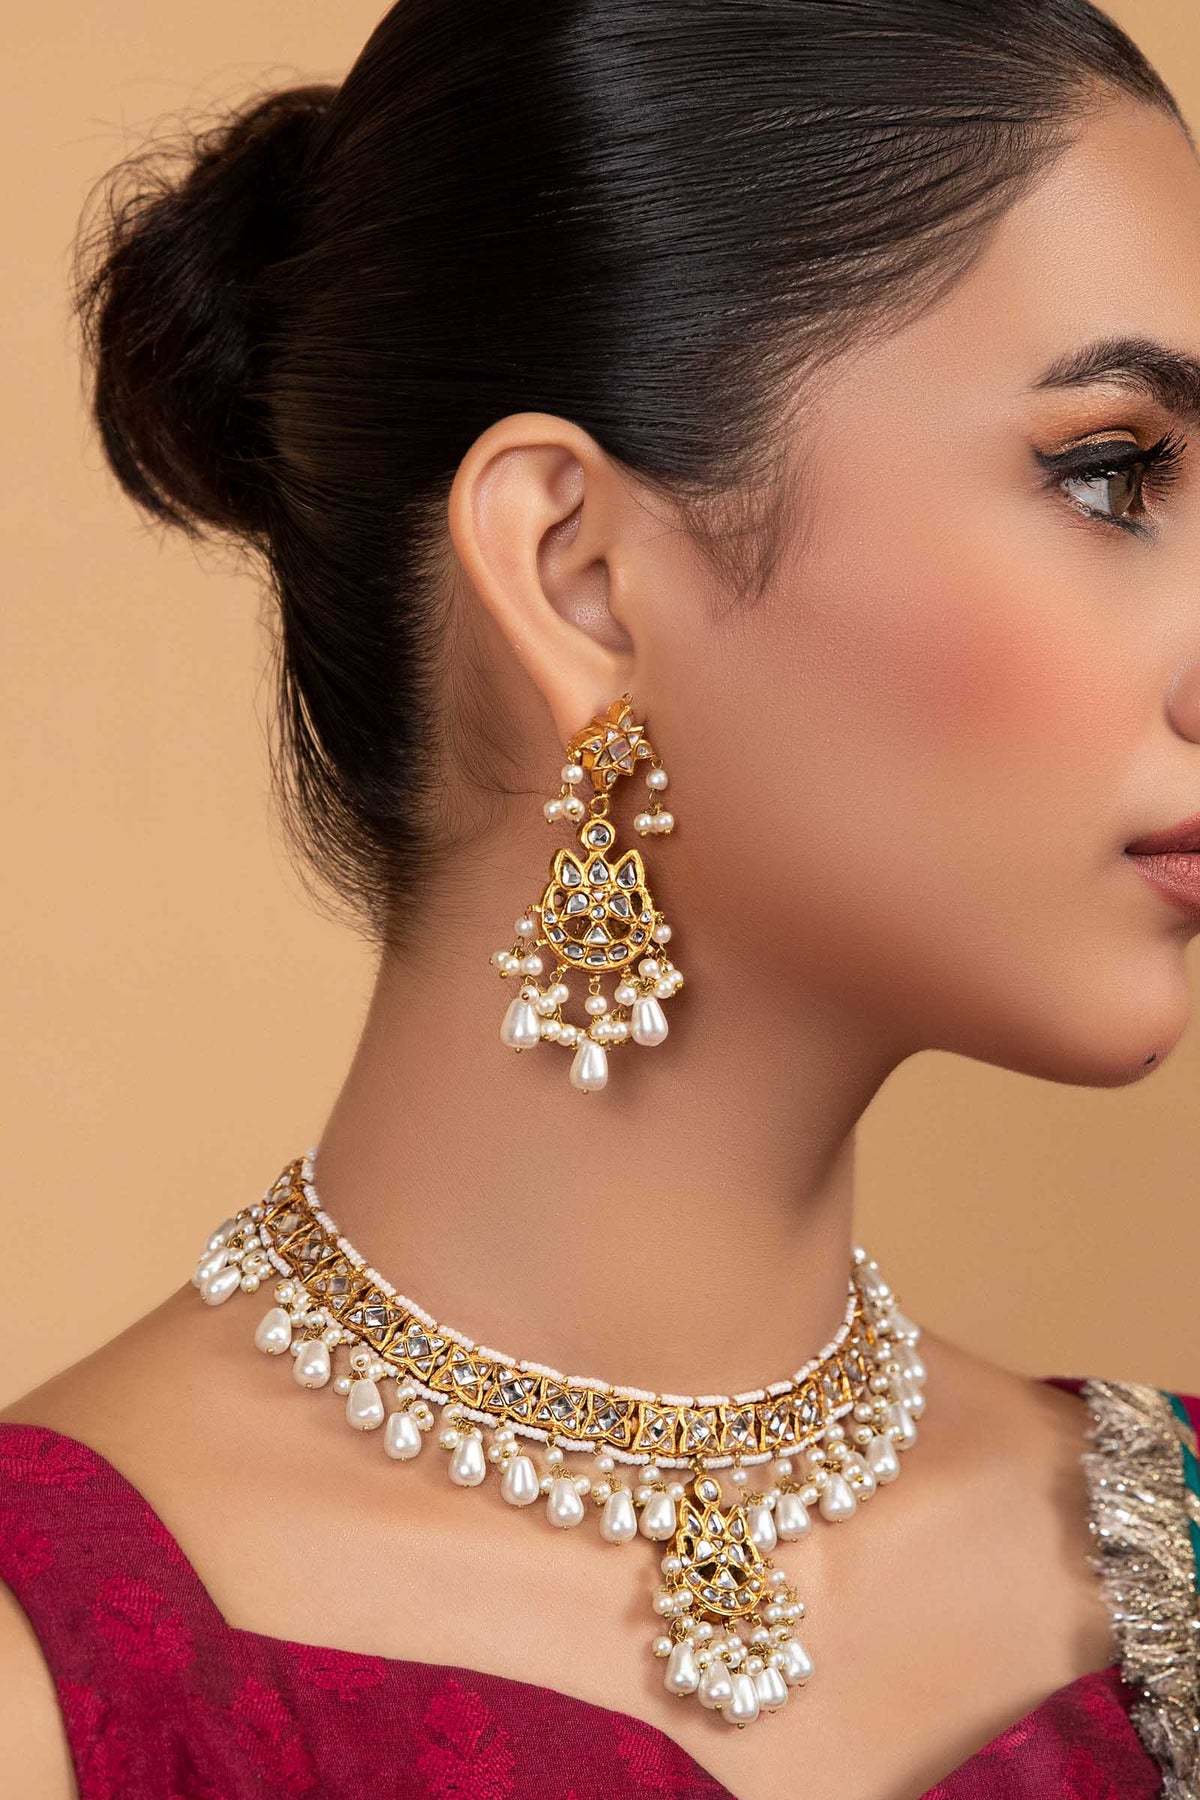
gold kundan necklace with pearl and sa